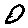
Label: 0